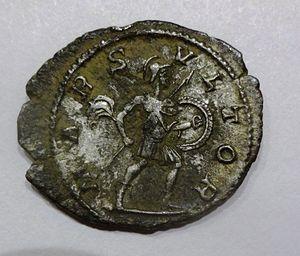
Dans la mythologie romaine, Mars est le dieu des guerriers, de la jeunesse et de la violence, dieu de première importance dans la Rome antique en tant que père de Romulus et Rémus, fondateur et protecteur de la cité. Mars jouait un rôle équivalent chez d'autres peuples du Latium et au-delà, notamment chez les Sabins, les Samnites et les Osques.